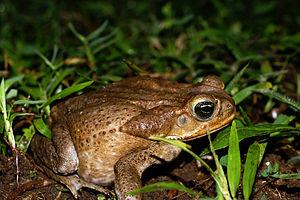
Crapaud Buffle Italiano: Rospo Delle Canne
Rhinella marina, le Crapaud buffle, autrefois parfois nommé Bufo marinus, est une espèce d'amphibiens de la famille des Bufonidae. Ce crapaud est originaire d'Amérique centrale et d'Amérique du Sud, mais il a été introduit sur diverses îles d'Océanie et des Caraïbes. Il appartient au genre Rhinella, qui comprend diverses espèces de crapauds d'Amérique centrale et du Sud. Le Crapaud buffle est prolifique : les femelles pondent des centaines d'œufs regroupés dans un même amas. C'est un animal opportuniste, se nourrissant d'animaux vivants comme morts, ce qui est très inhabituel chez les anoures. Les adultes mesurent entre 10 et 15 cm de longueur. Le plus gros spécimen jamais rencontré pesait 2,65 kg pour 38 cm de long.